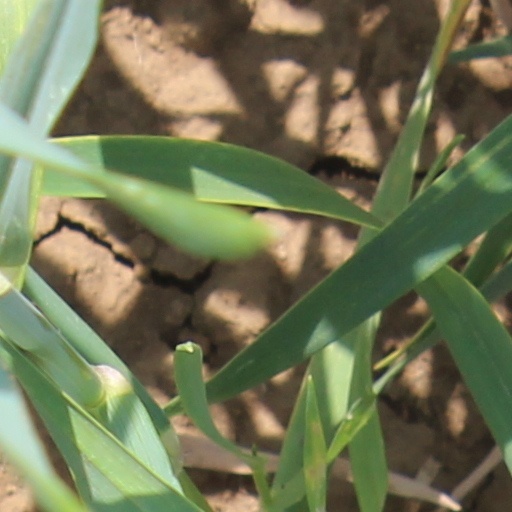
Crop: wheat